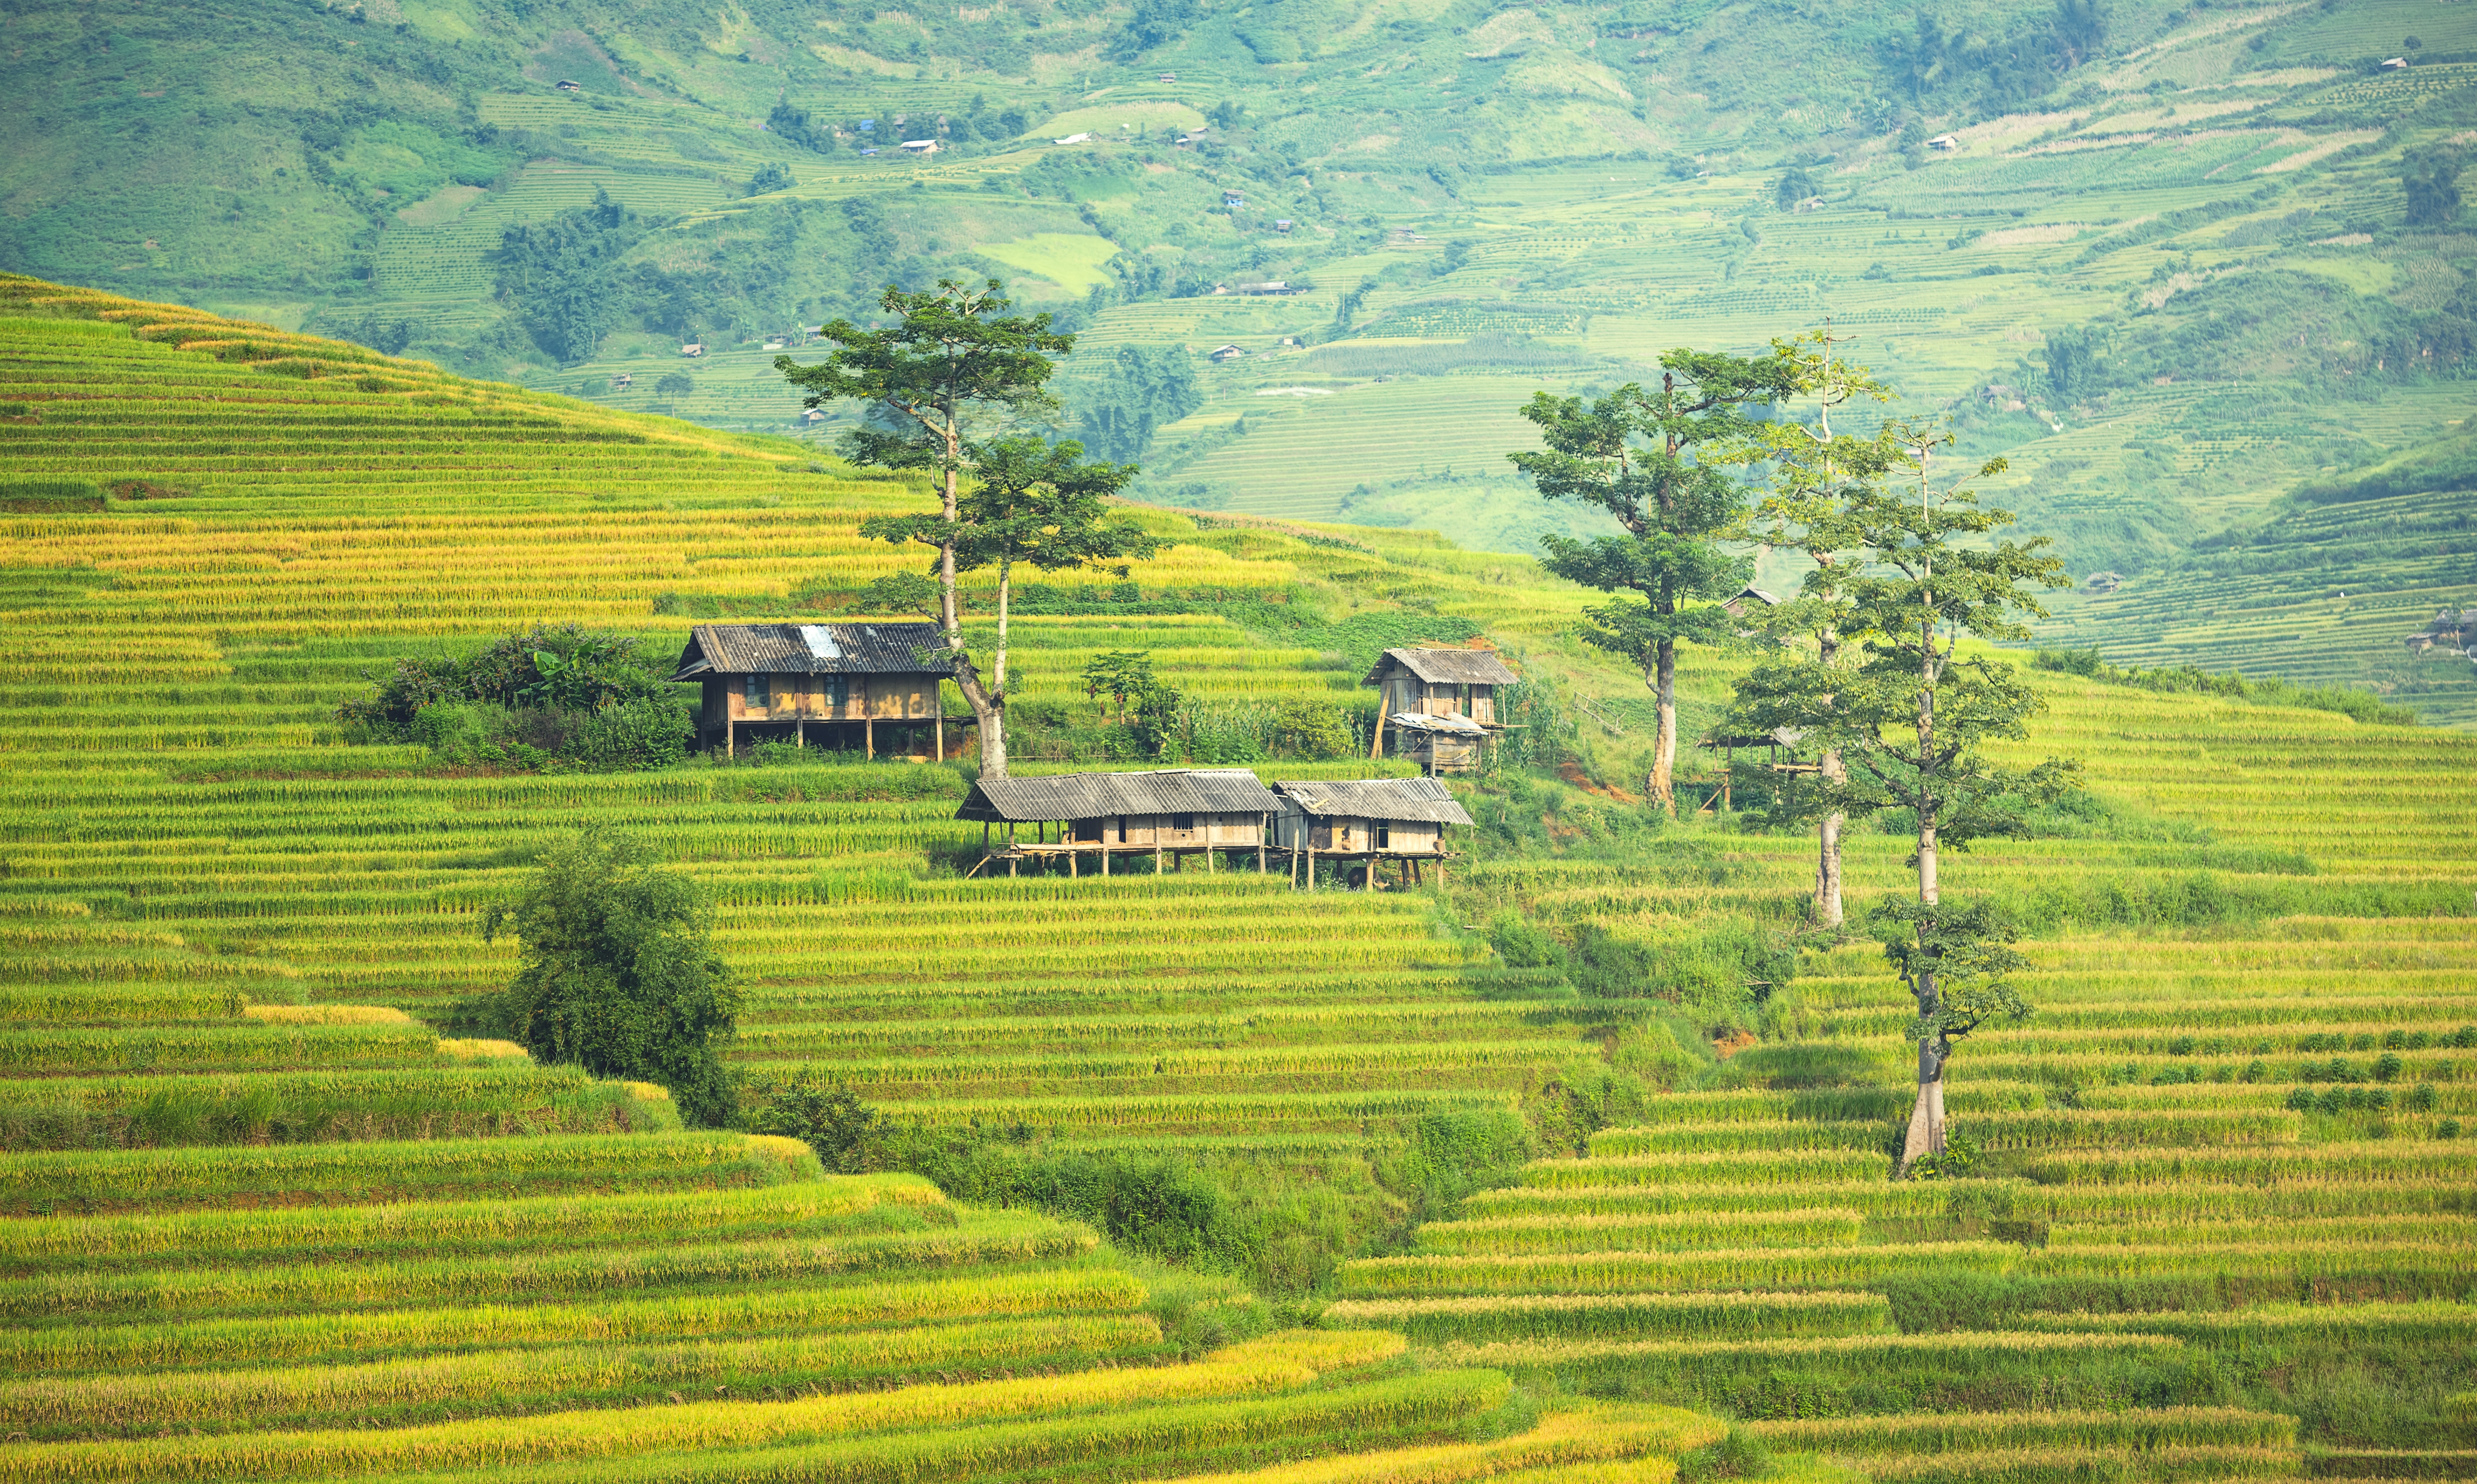
landscape, nature, growth, plant, sunset, field, farm, ground, meadow, prairie, hill, valley, land, food, green, curve, pasture, soil, asia, agriculture, garden, rice, plain, thailand, ecology, geography, the world, golf club, plant a garden, to control, sapa, the balconies, canyons, vietnamese, the village, district, tour, terrace, mountains, grassland, cambodia, plantation, plateau, yen, china, the rough, the environment, victory, bali, rural area, paddy field, indochina, myanmar burma, viet, in the country, geographical feature, transplant, country malaysia